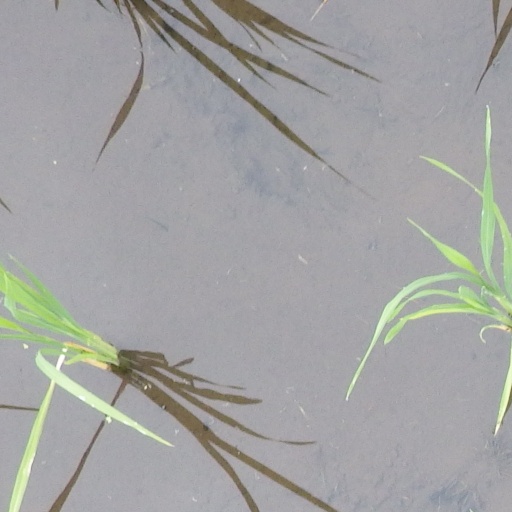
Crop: rice